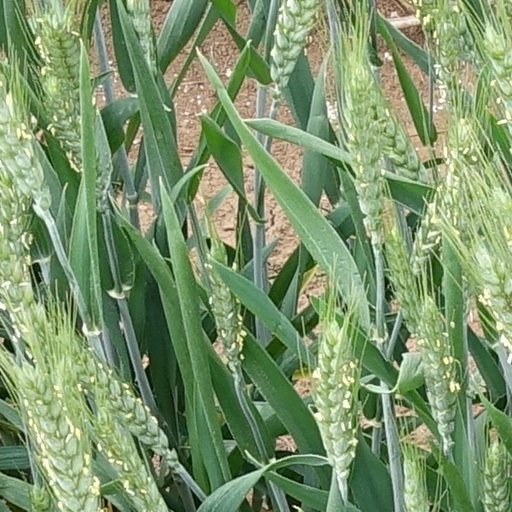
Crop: wheat